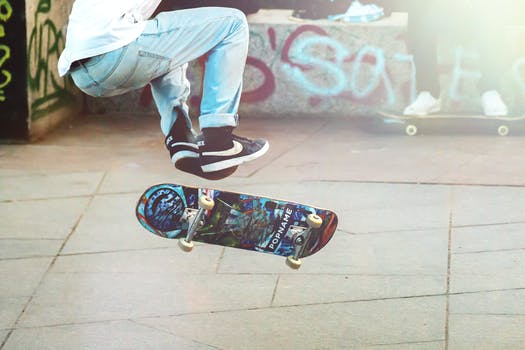
Label: No Watermark